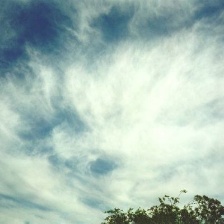
Cloud type: Cirrostratus